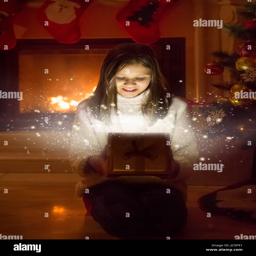
portrait of cheerful girl opening box with present .